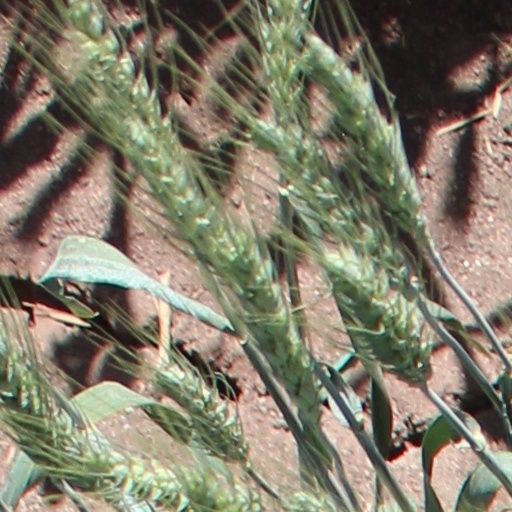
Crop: wheat